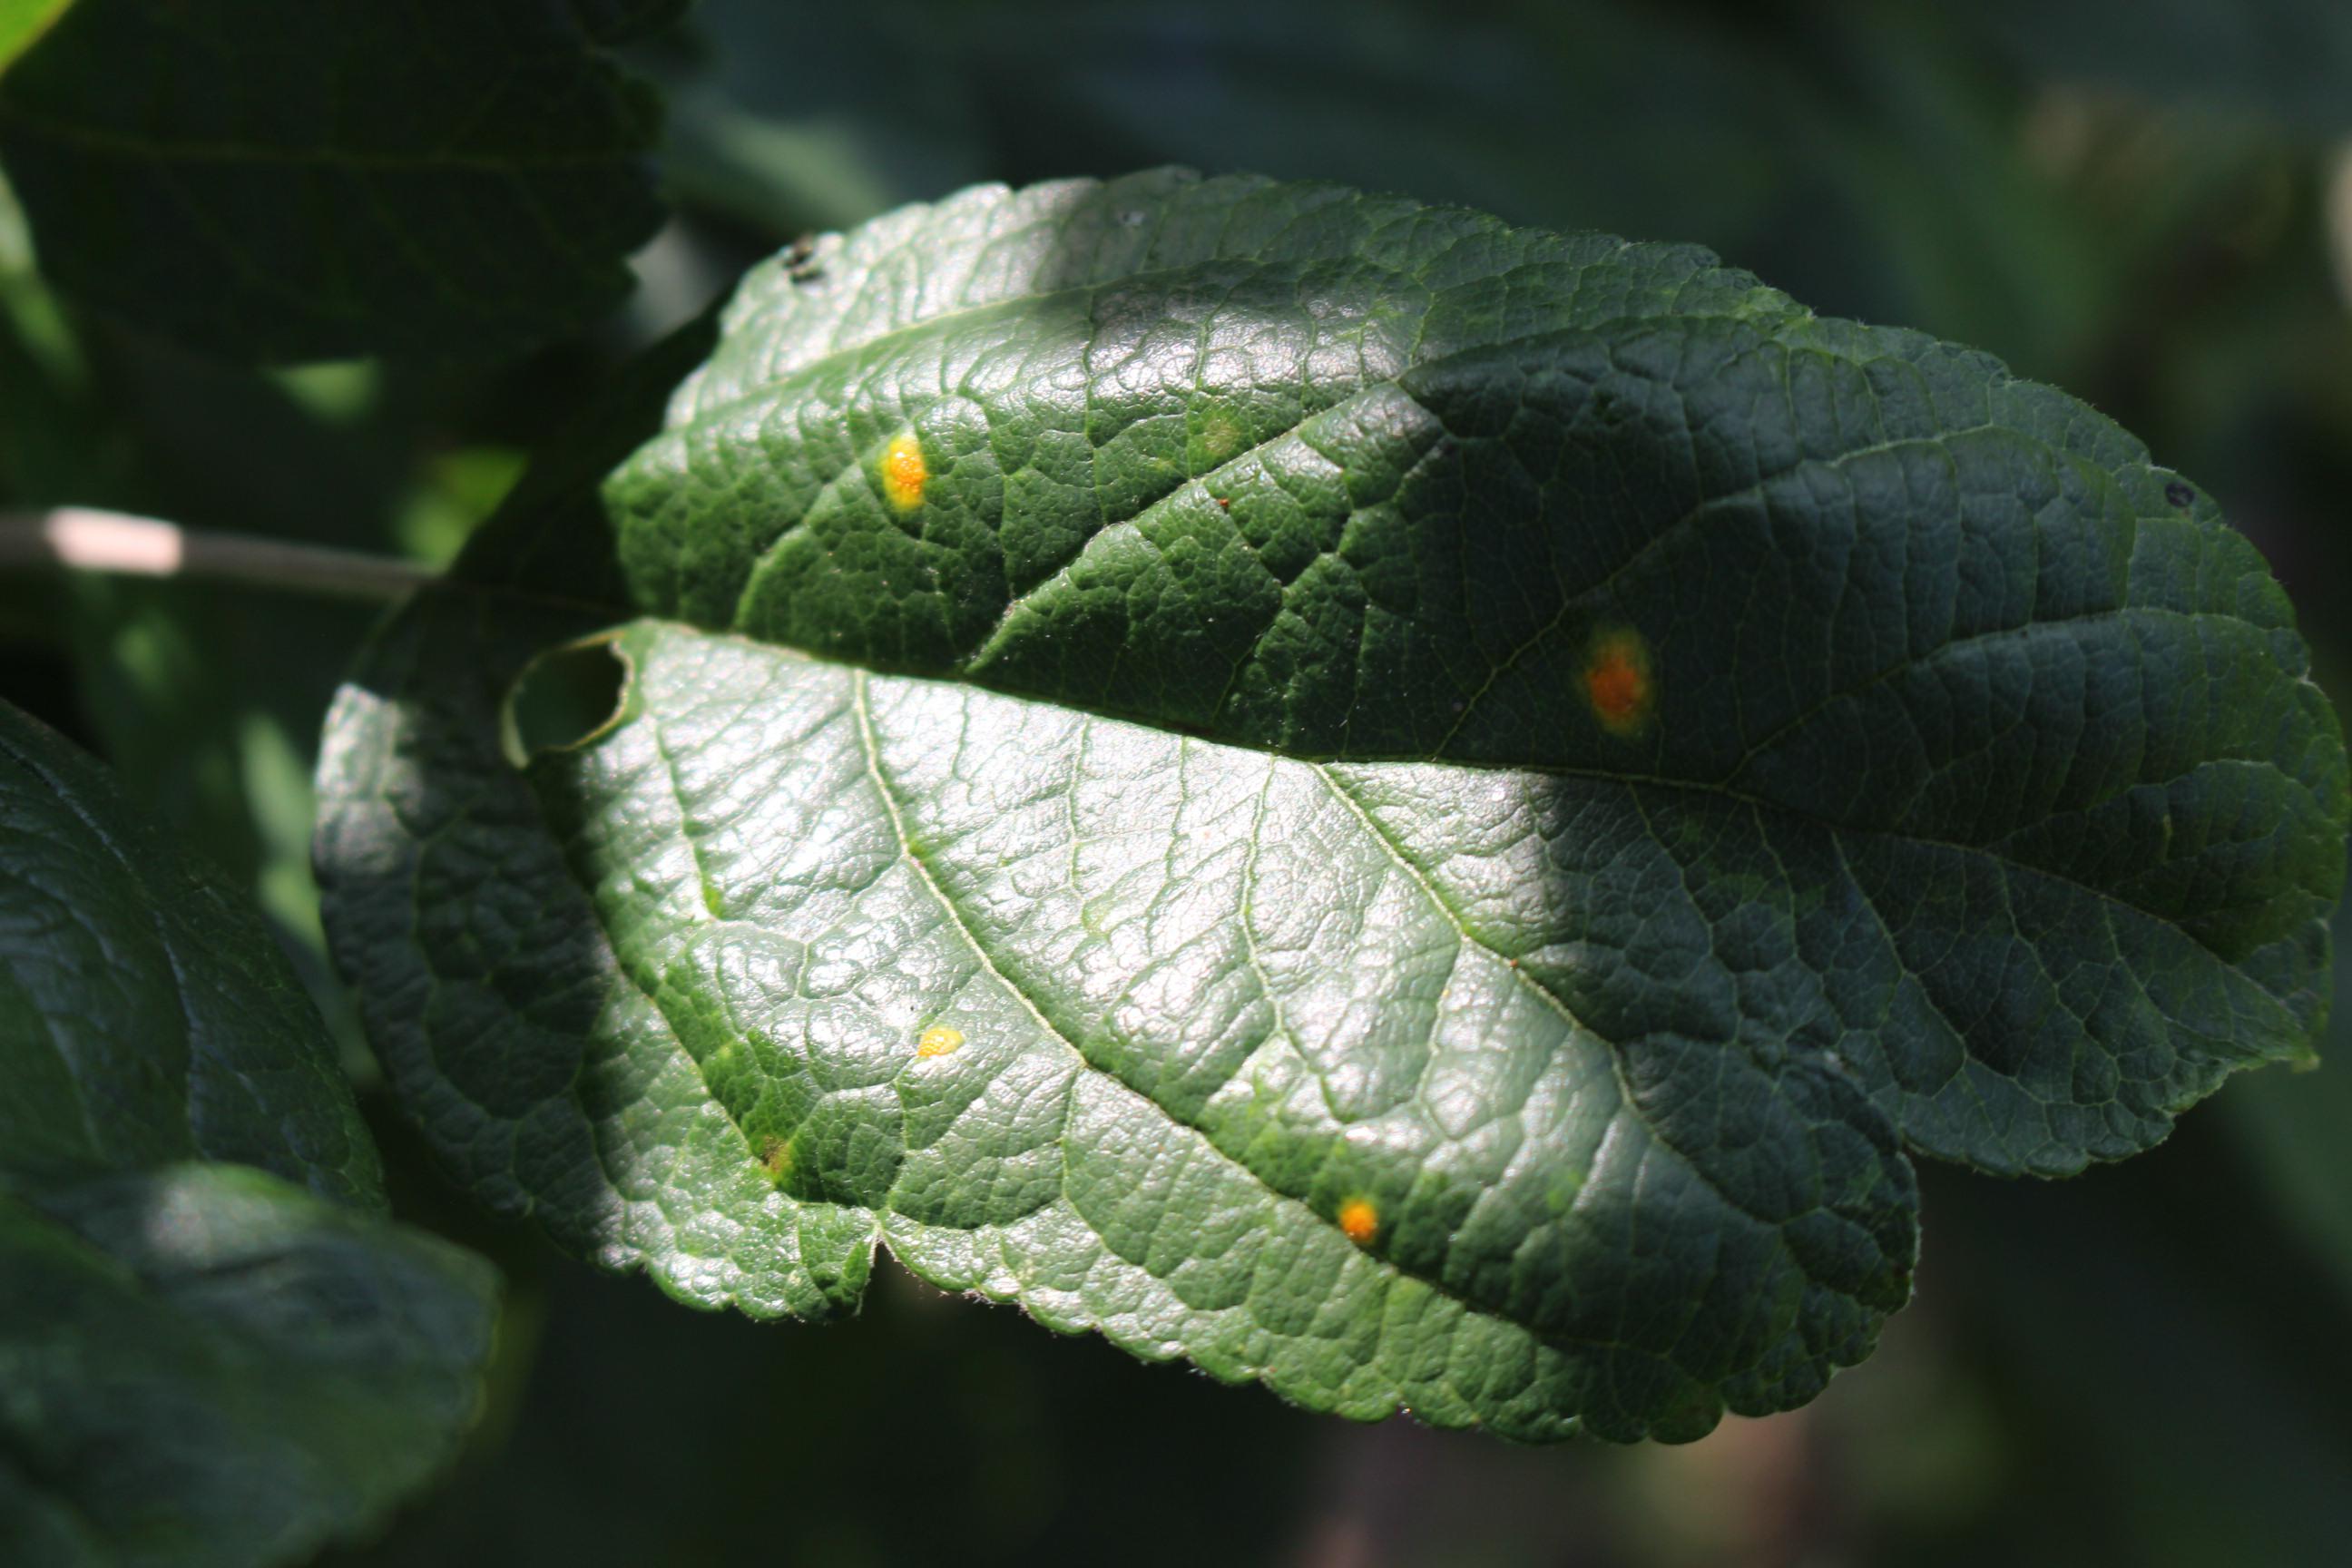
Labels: rust